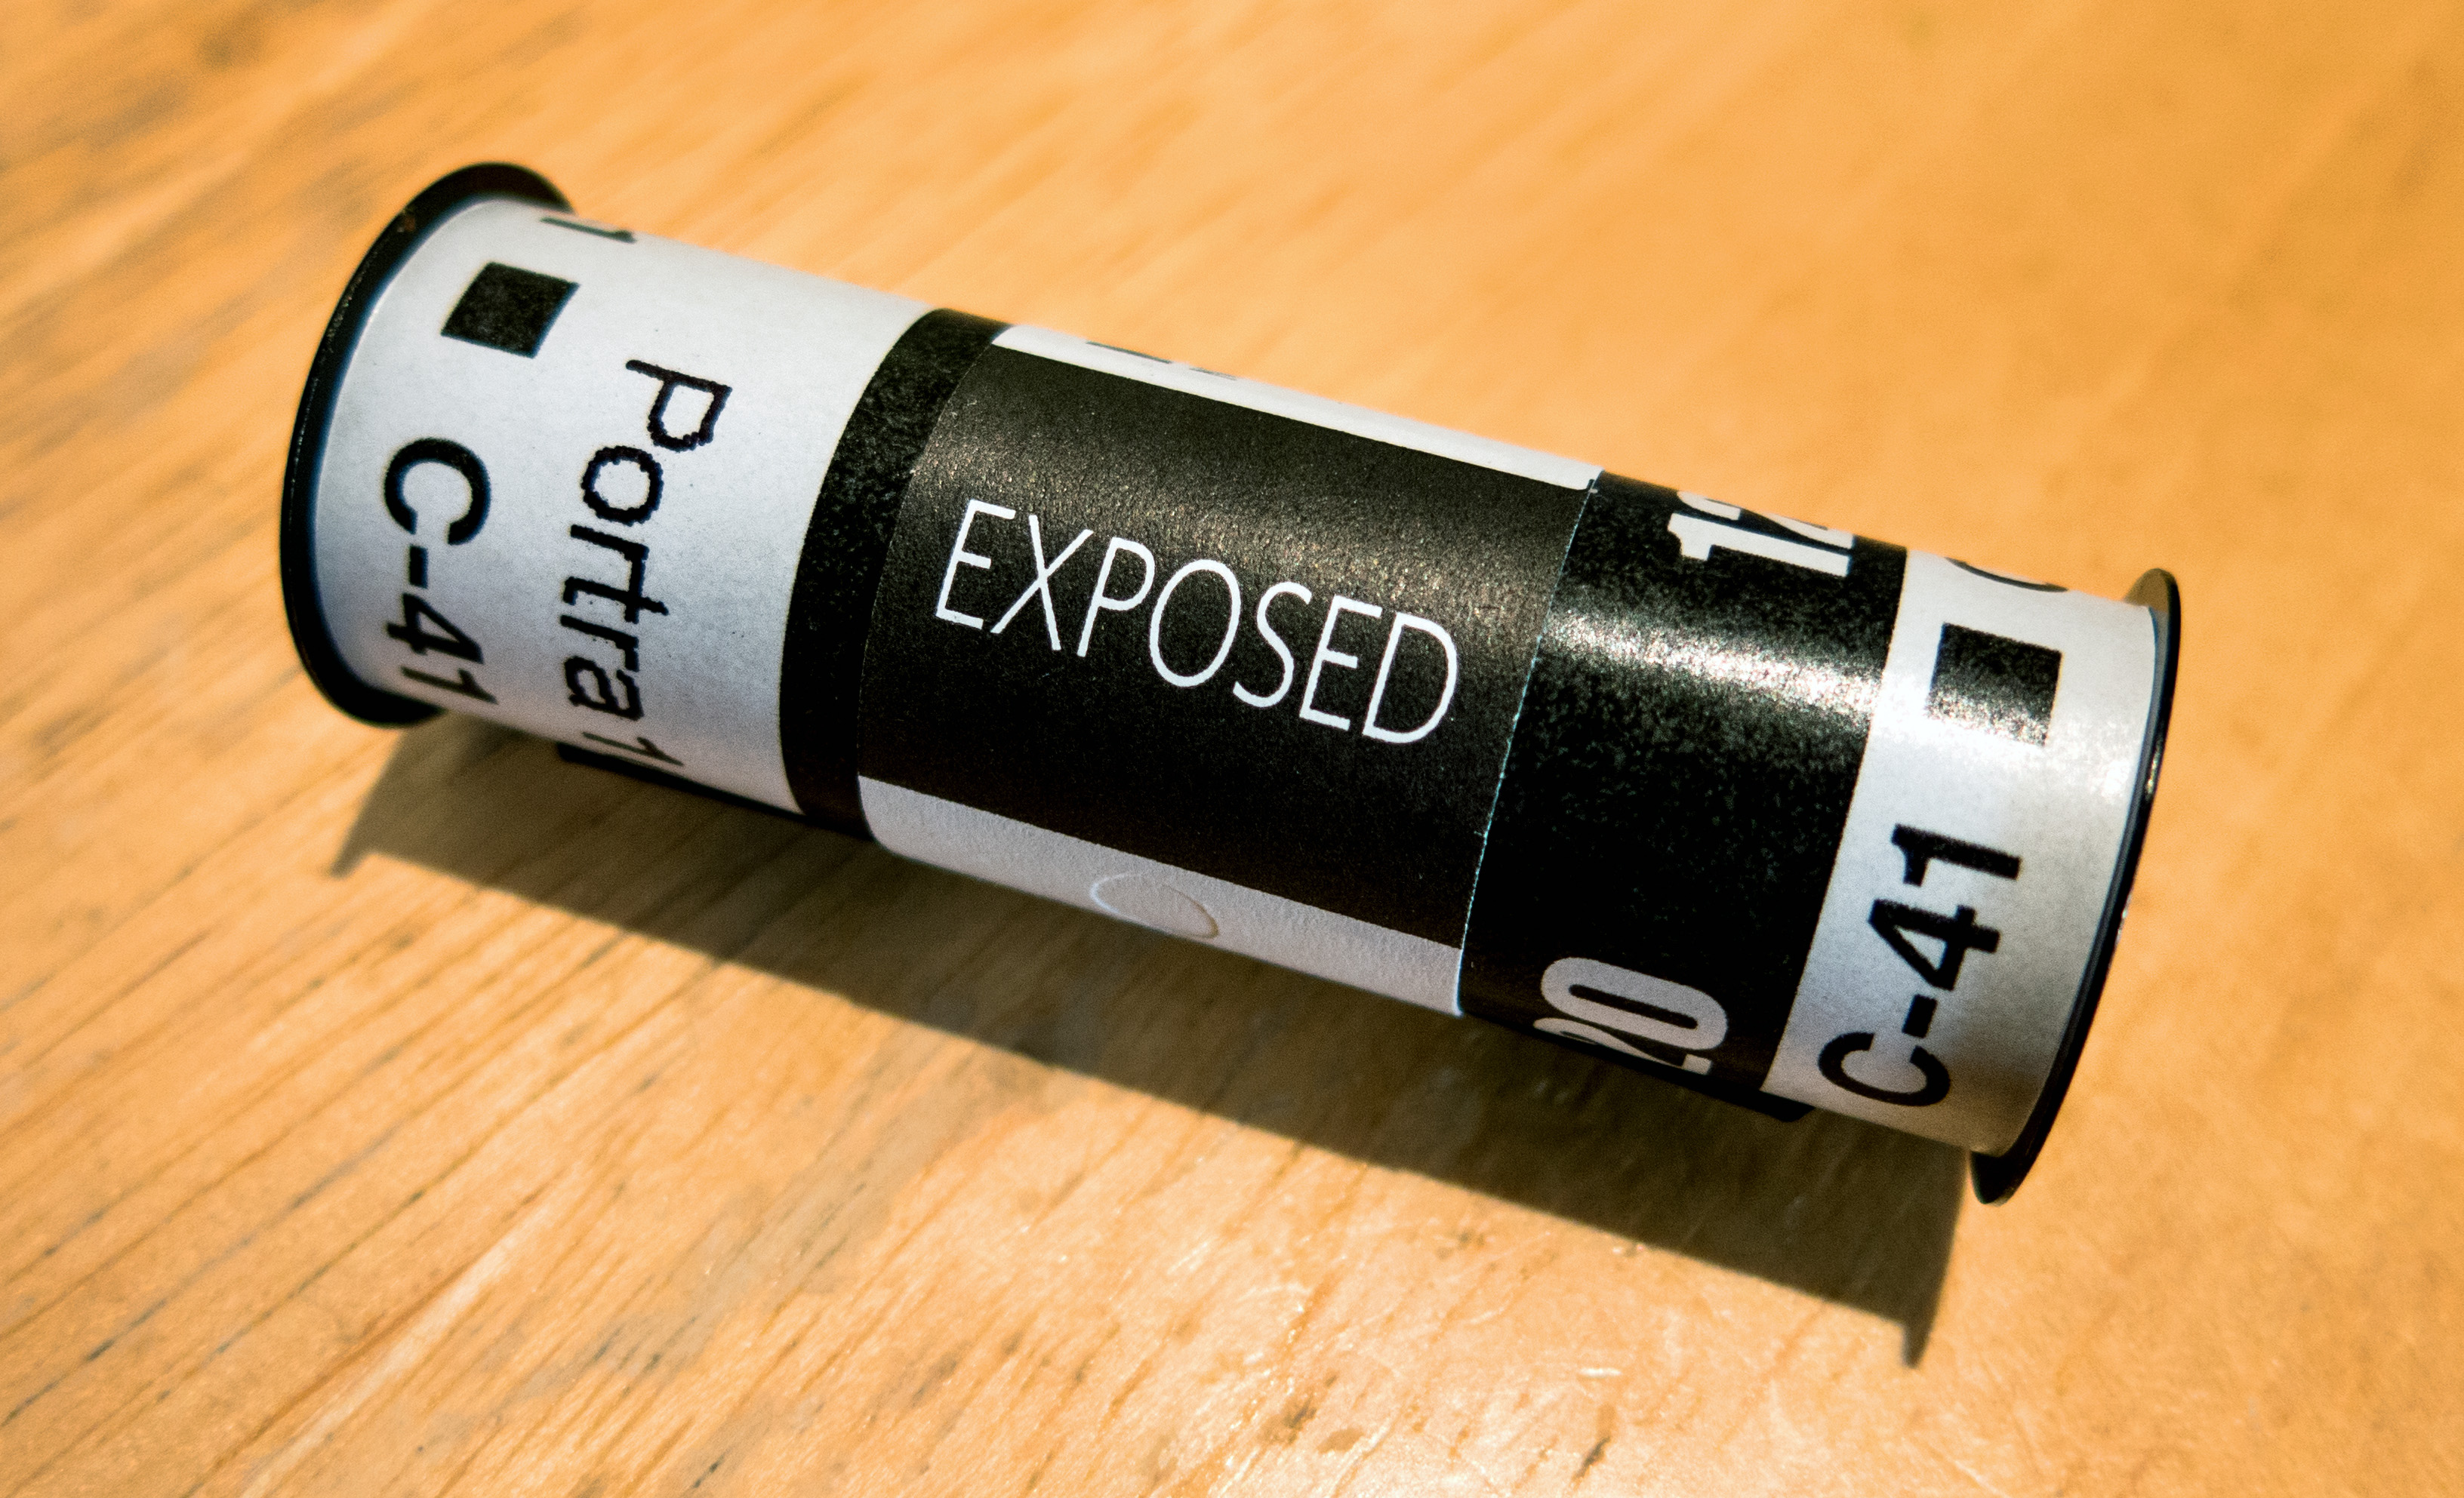
technology, film, exposed, roll, 620, portra160, electronic device, data storage device, passive circuit component, circuit component